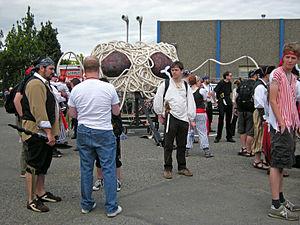
Le pastafarisme est originellement une parodie de religion dont la divinité est le Monstre en spaghetti volant créée en 2005 par Bobby Henderson, alors étudiant de l'université d'État de l'Oregon. Depuis, le pastafarisme a été reconnu administrativement comme religion par certains pays, et rejeté en tant que telle par d'autres.